Dongcheng, Beijing

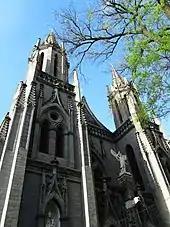
Two ornate spires of grey stone, with a tree branch partially in leaf at right, seen against a blue sky at a sharp upward angle

Architecture in the district varies greatly. It ranges in form from the small one and two-story ancient stone houses in the "siheyuan" plan, that line the district's many "hutongs", the narrow, winding lanes that make up many neighborhoods on the side streets, to taller modern office buildings and hotels. Styles include the traditional Chinese architecture of the 15th-century imperial buildings in the Forbidden City and the various temples, the "fin-de-siècle" European revival styles in the Legation Quarter to the modern styles of today's newest buildings. The district has over a quarter of Beijing's Major National Historical and Cultural Sites, and a similar portion of its municipal-level heritage listings. Two of those, the Forbidden City and Temple of Heaven, are further inscribed as UNESCO World Heritage Sites.